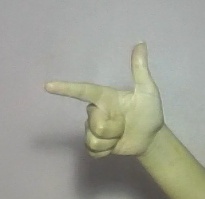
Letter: yaa